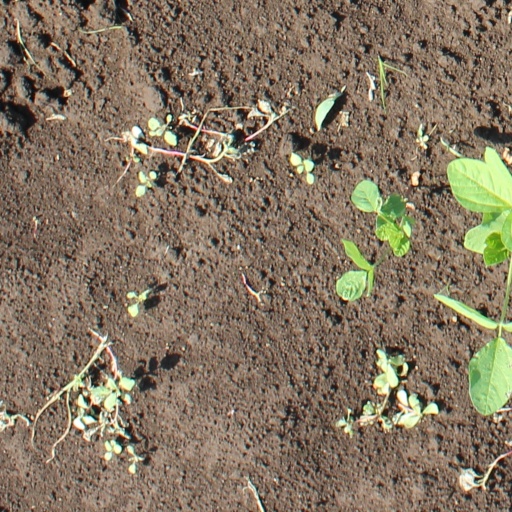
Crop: soybean